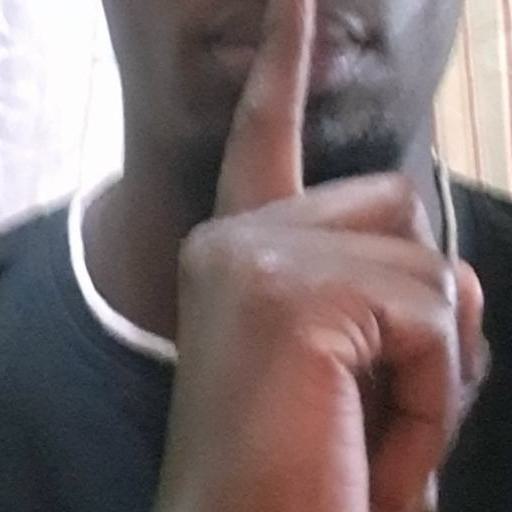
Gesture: mute